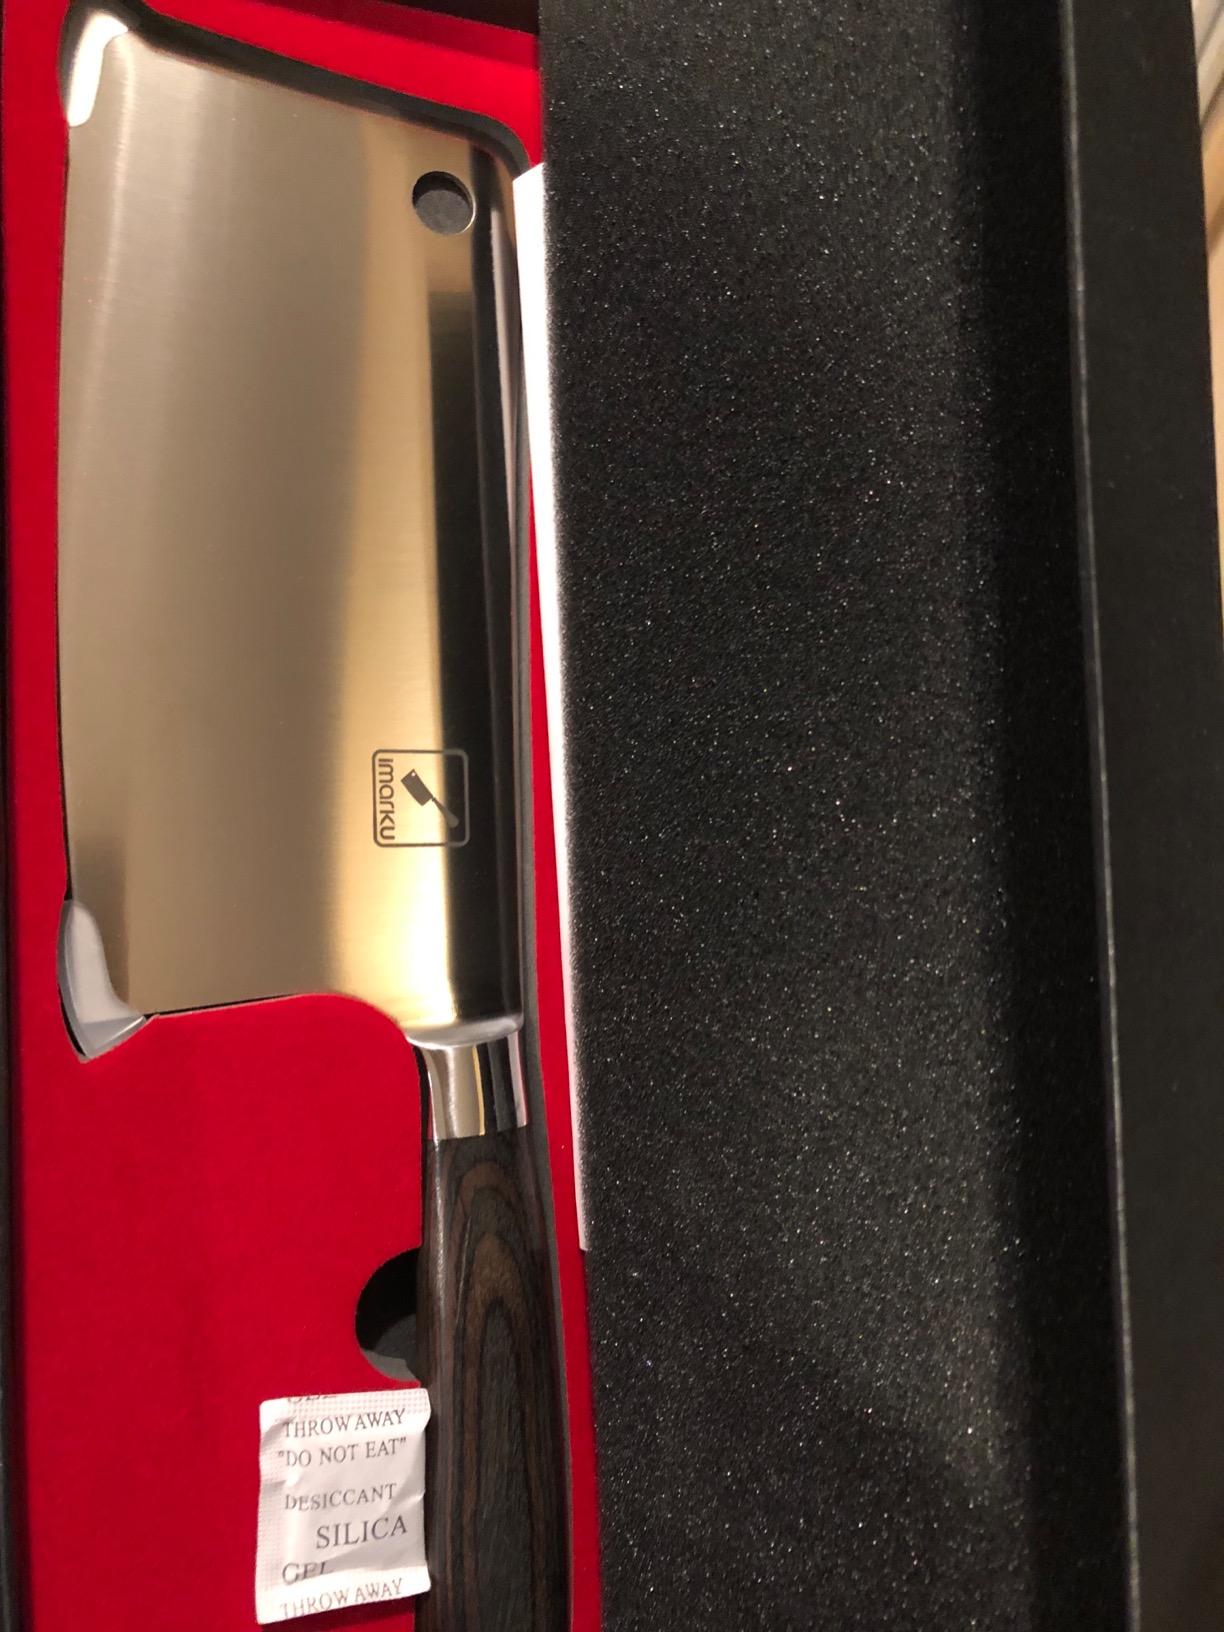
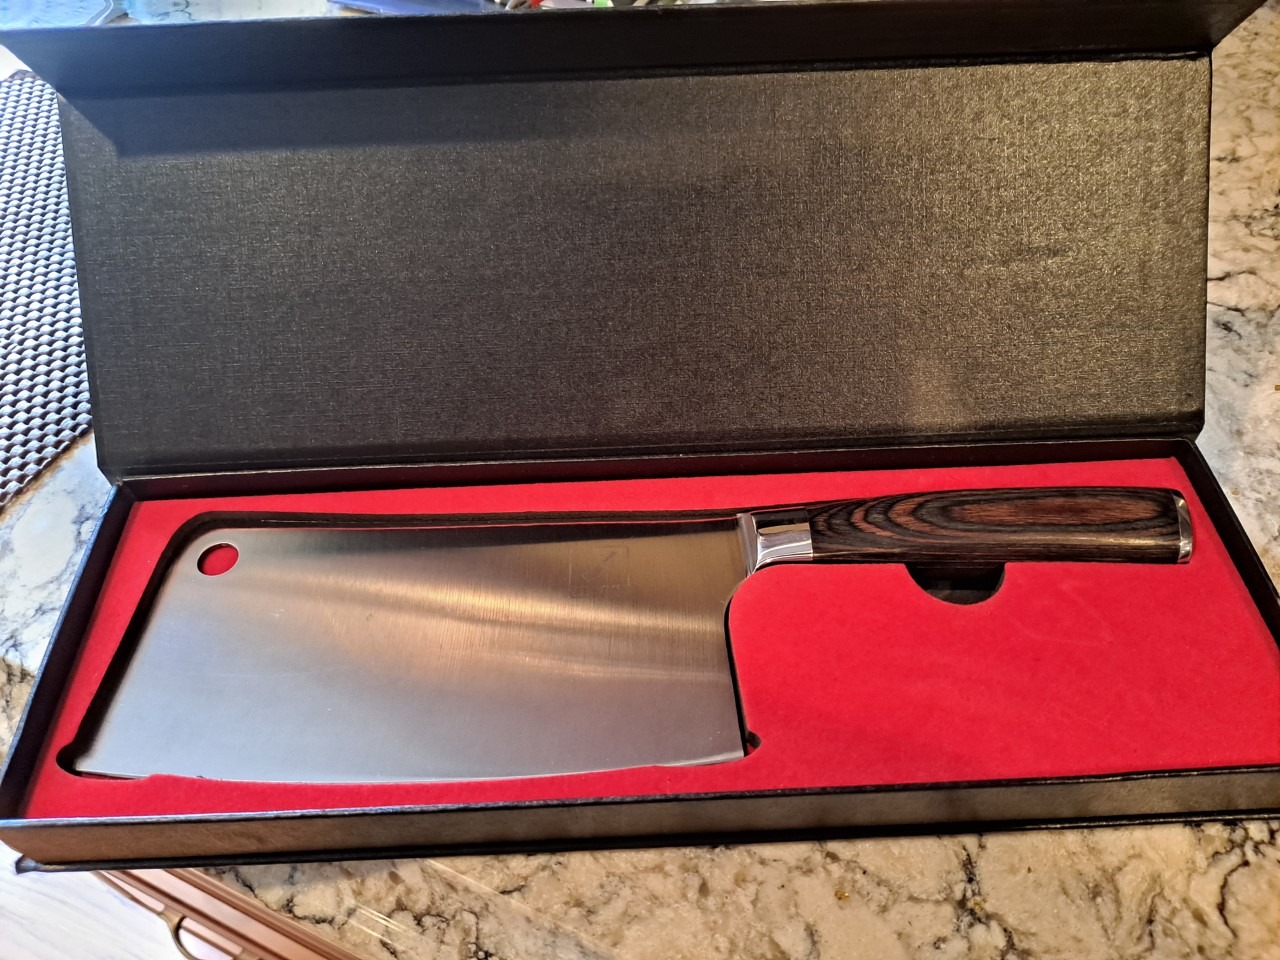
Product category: items_knife
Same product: yes